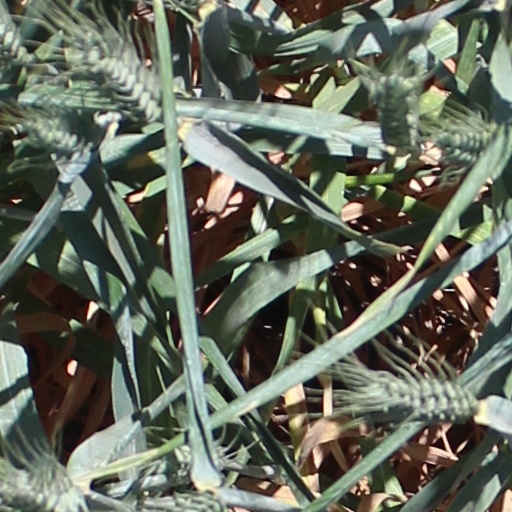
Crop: wheat